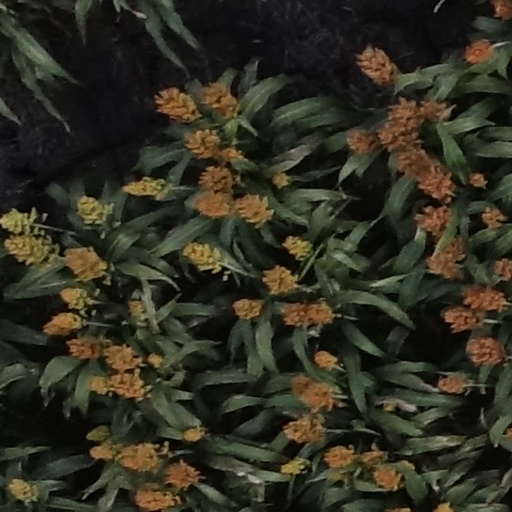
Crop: sorghum